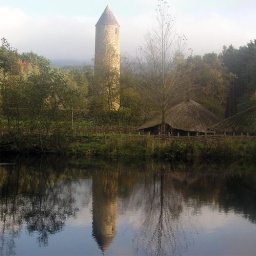
tower in lake History Park Omagh